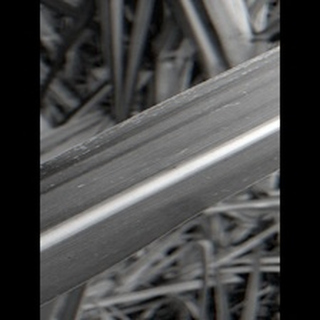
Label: sugarcane_mosaic